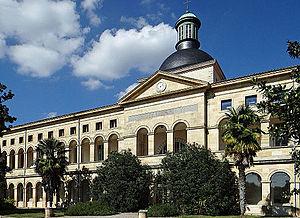
Villeneuve-sur-Lot - Hôpital Saint-Cyr